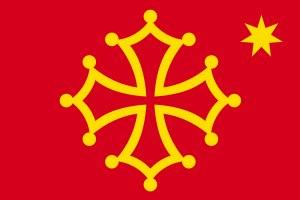
Le nationalisme occitan est un courant d'idées désireux de défendre et de promouvoir voire de reconquérir ce qui fait de l'Occitanie une nation; notamment sa langue, sa culture, son intégrité et sa liberté. C'est un mouvement politique dont les aspirations vont de l'autonomie territoriale à la création d'un État souverain occitan.